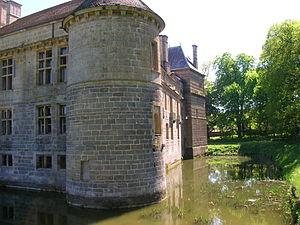
Le château du Pailly est situé sur la commune du Pailly, à 13 km de Langres, dans la Haute-Marne. Il est considéré comme le plus prestigieux exemple d’architecture Renaissance de la Champagne-Ardenne. Le château du Pailly est de style ionique et corinthien. Le château est classé monument historique.
Cet article recense de manière non exhaustive les châteaux, maisons fortes, mottes castrales, situés dans le département français de la Haute-Marne. Il est fait état des inscriptions et classements au titre des monuments historiques.